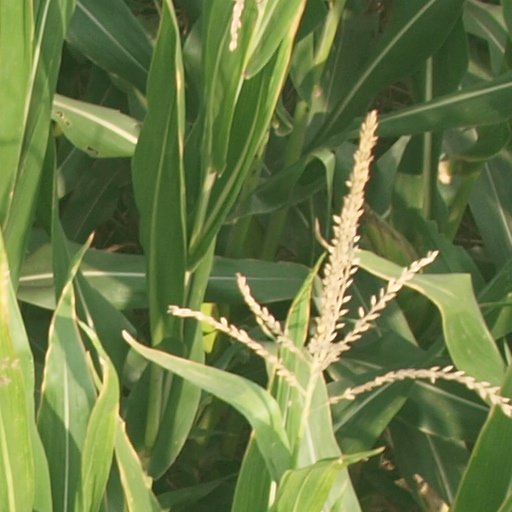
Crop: maize; corn